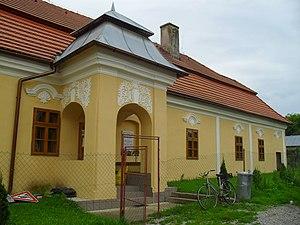
Bretka est un village de Slovaquie situé dans la région de Košice.